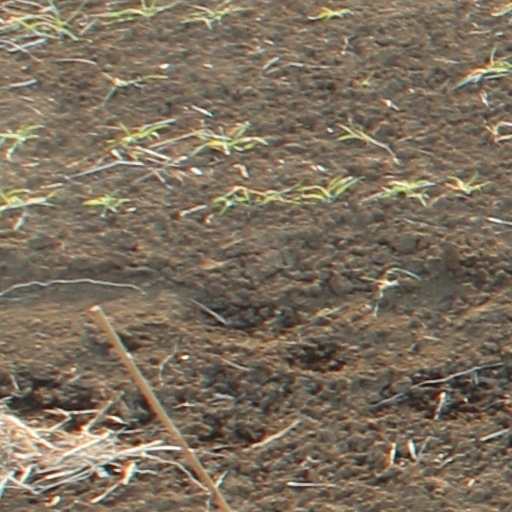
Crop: wheat